Higashionna Kanjun

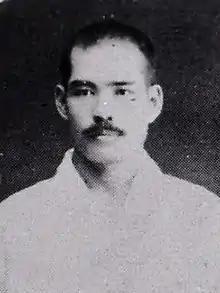
Higashionna Kanjun

also Higaonna Kanjun (14 October 1882–24 January 1963) was an Okinawan scholar who specialized in the history of Okinawa. Alongside Iha Fuyū and Majikina Ankō, he is considered one of the pioneers of modern Okinawan studies. After reading Japanese history at Tokyo Imperial University, where he wrote his dissertation on the approach of the Shimazu clan towards the Ryūkyū Kingdom, his subsequent career included posts at Hosei University and Takushoku University and travels in Southeast Asia and India. His extensive body of writings, collected as in ten volumes, centre around Ryukyuan history and culture, personal and place names, and classics such as the "Omoro Sōshi". His private collection of documents and historical materials, numbering some 3,384 items, is preserved as the Higashionna Kanjun Collection at Okinawa Prefectural Library.